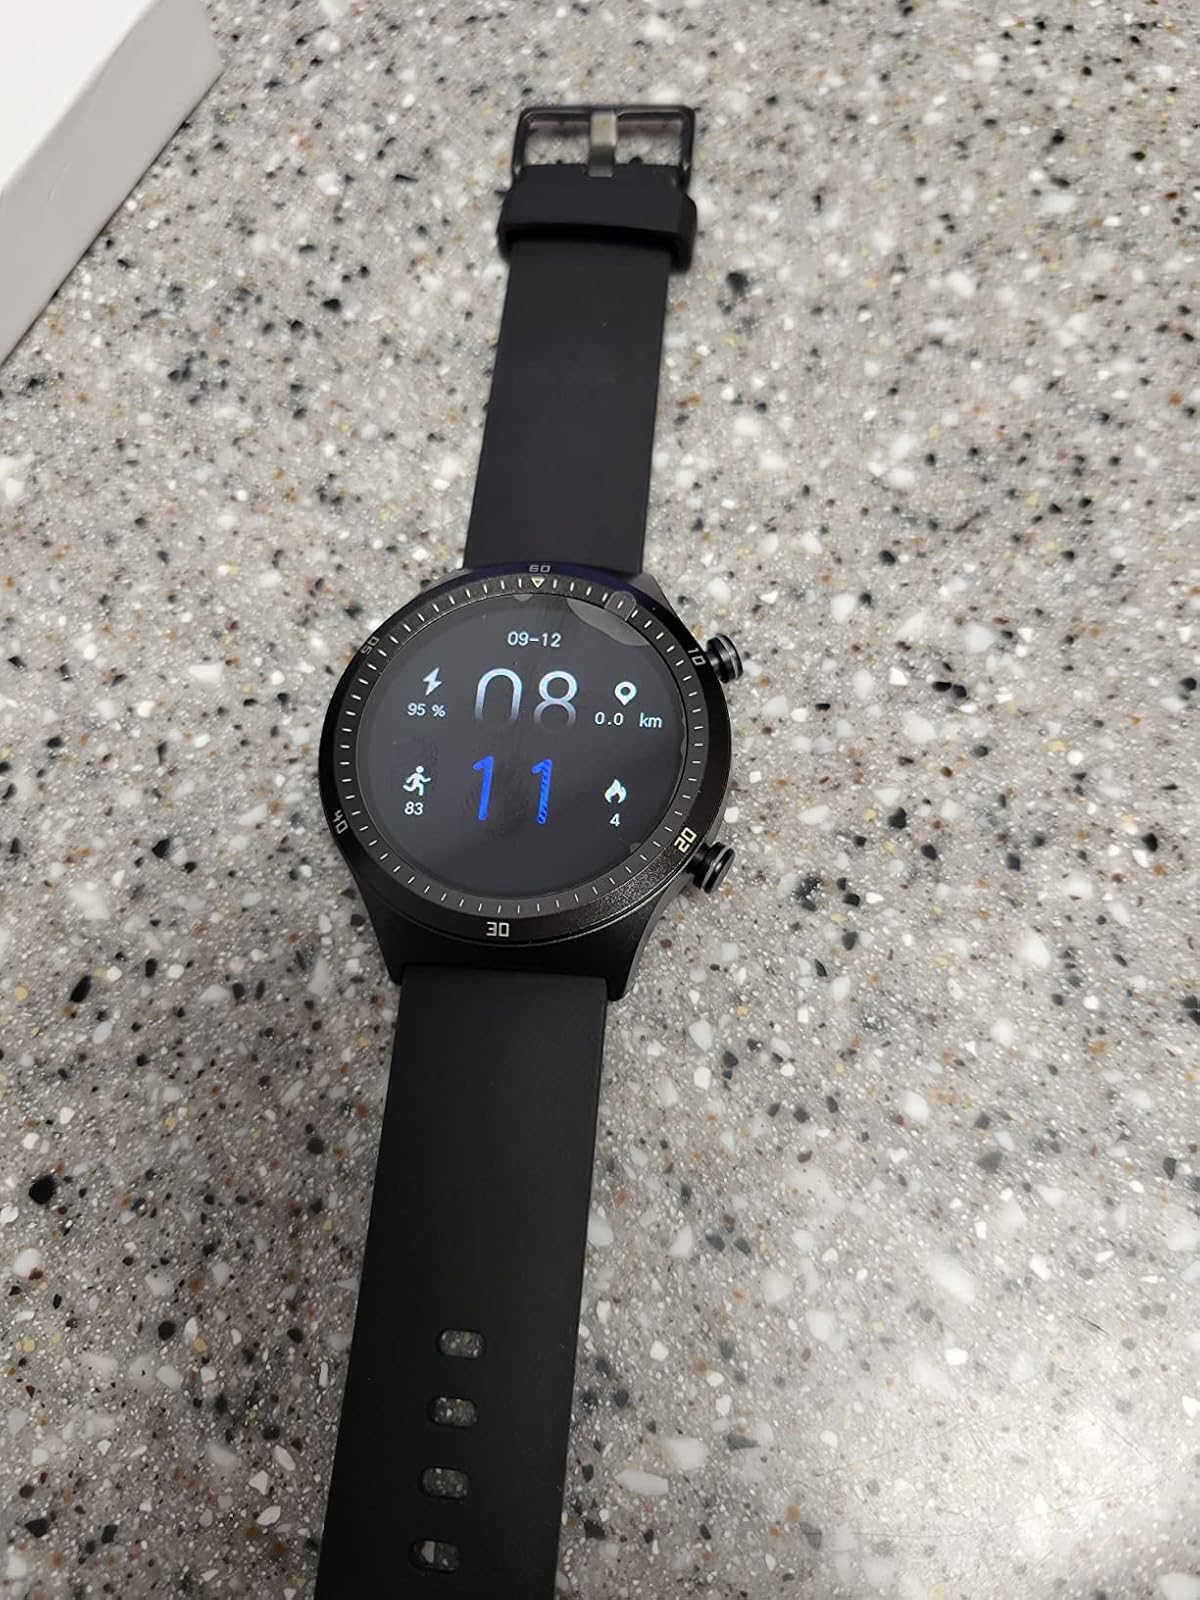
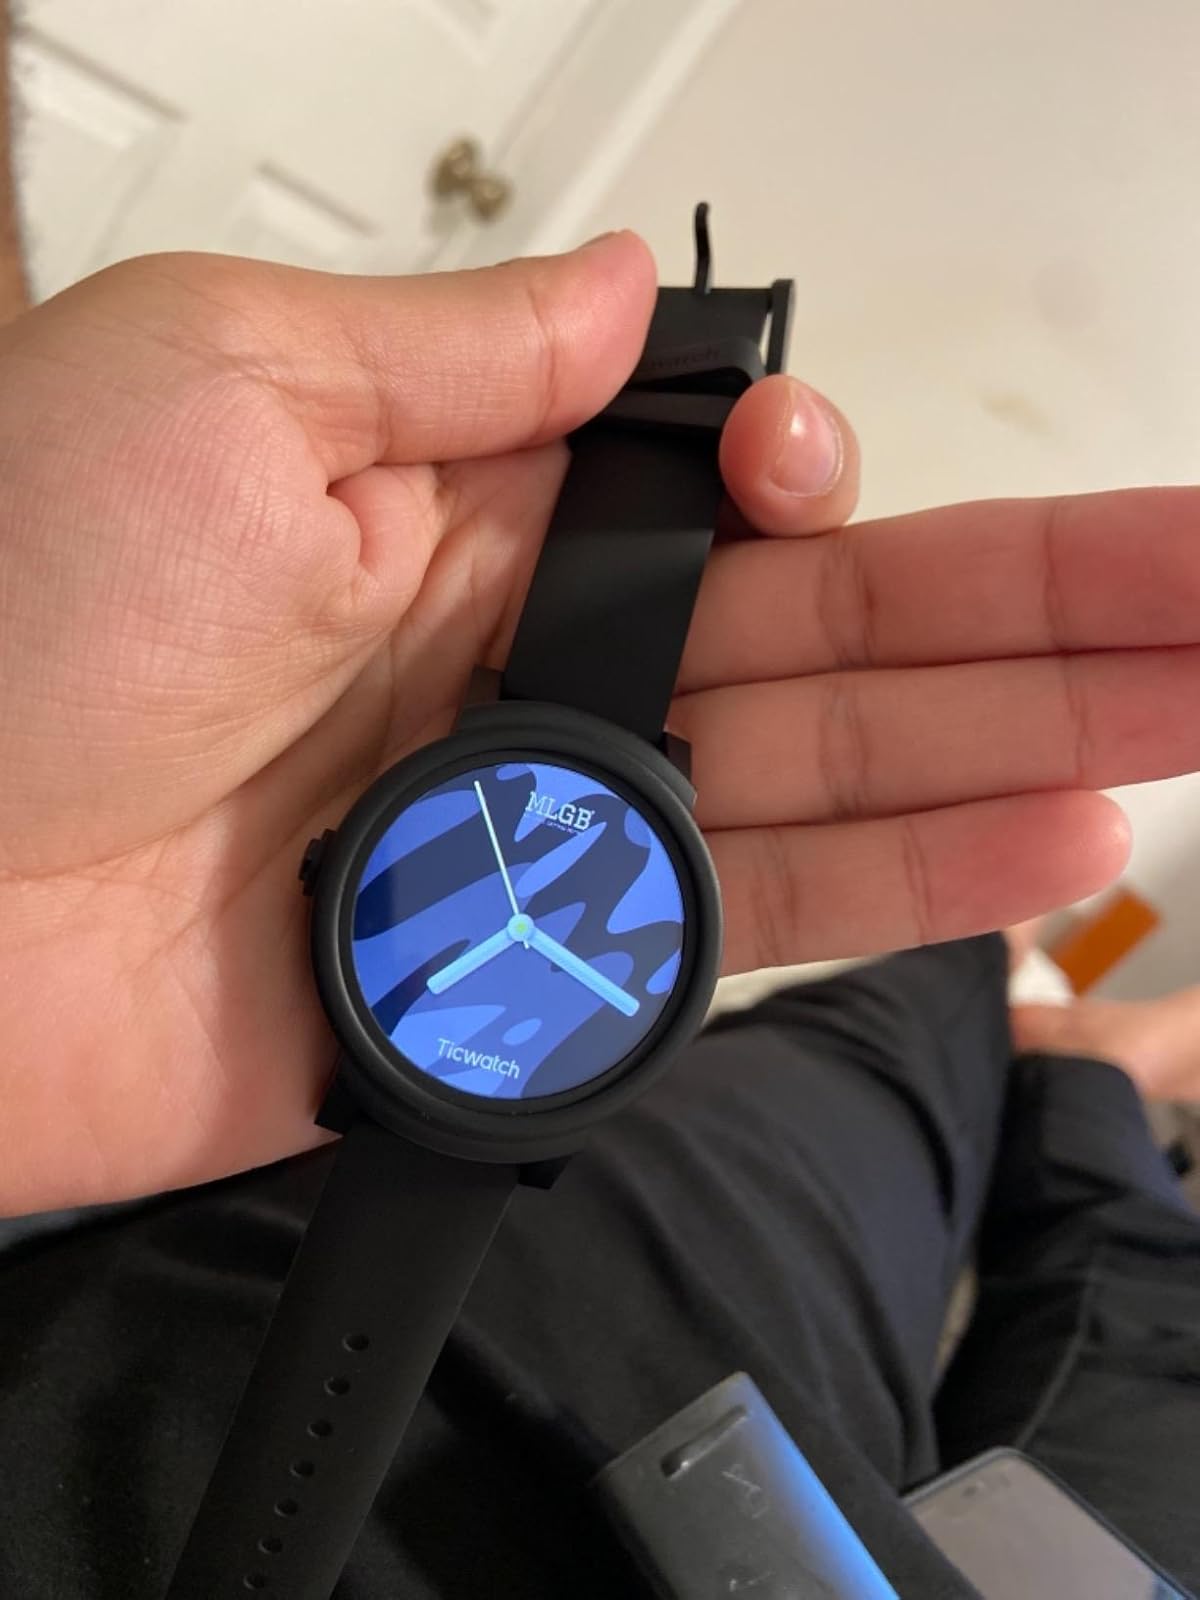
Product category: smartwatch
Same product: no